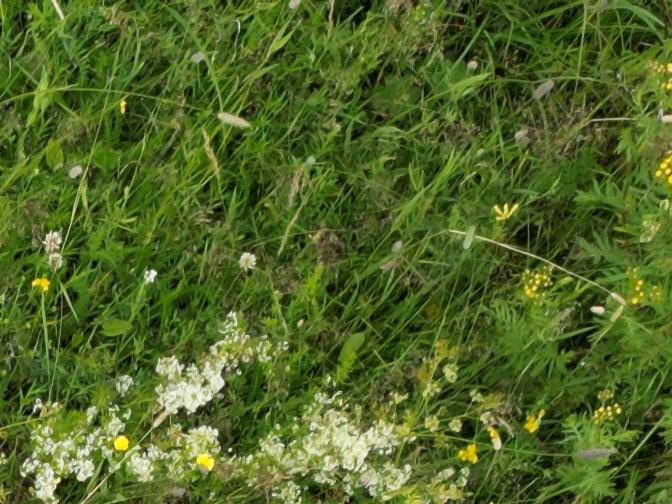
Flowers visible: yarrow flowers, yarrow flowers, yarrow flowers, yarrow flowers